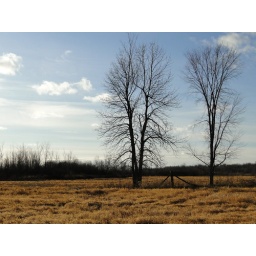
trees united by fence